Red coat (military uniform)

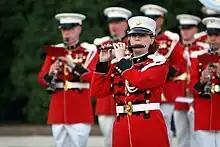
The United States Marine Band wears a red uniform for performances at the White House and elsewhere.

Broadcloth is so called not because it is finished wide, 54 inches not being particularly wide, but because it was woven nearly half as wide again and shrunk down to finish 54 inches. This shrinking, or milling, process made the cloth very dense, bringing all the threads very tightly together, and gave a felted "blind" finish to the cloth. These factors meant that it was harder-wearing, more weatherproof and could take a raw edge; the hems of the garment could be simply cut and left without hemming as the threads were so heavily shrunk together as to prevent fraying.